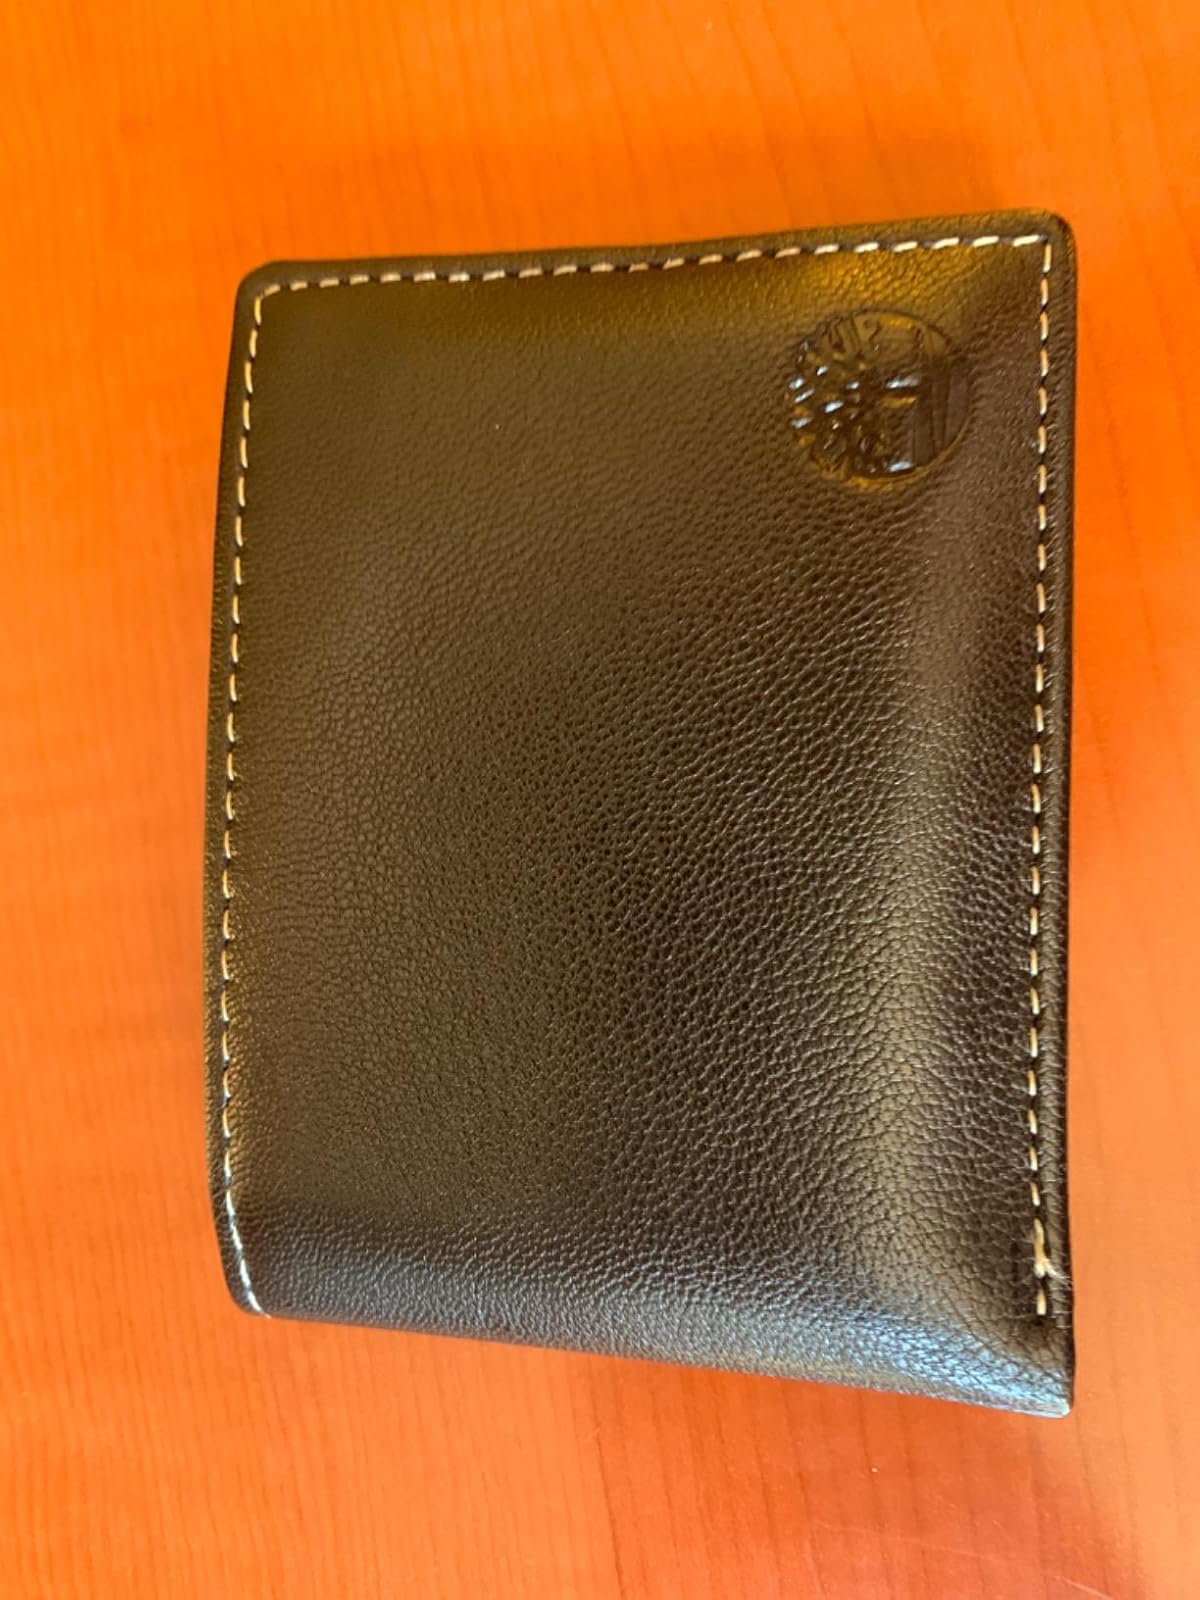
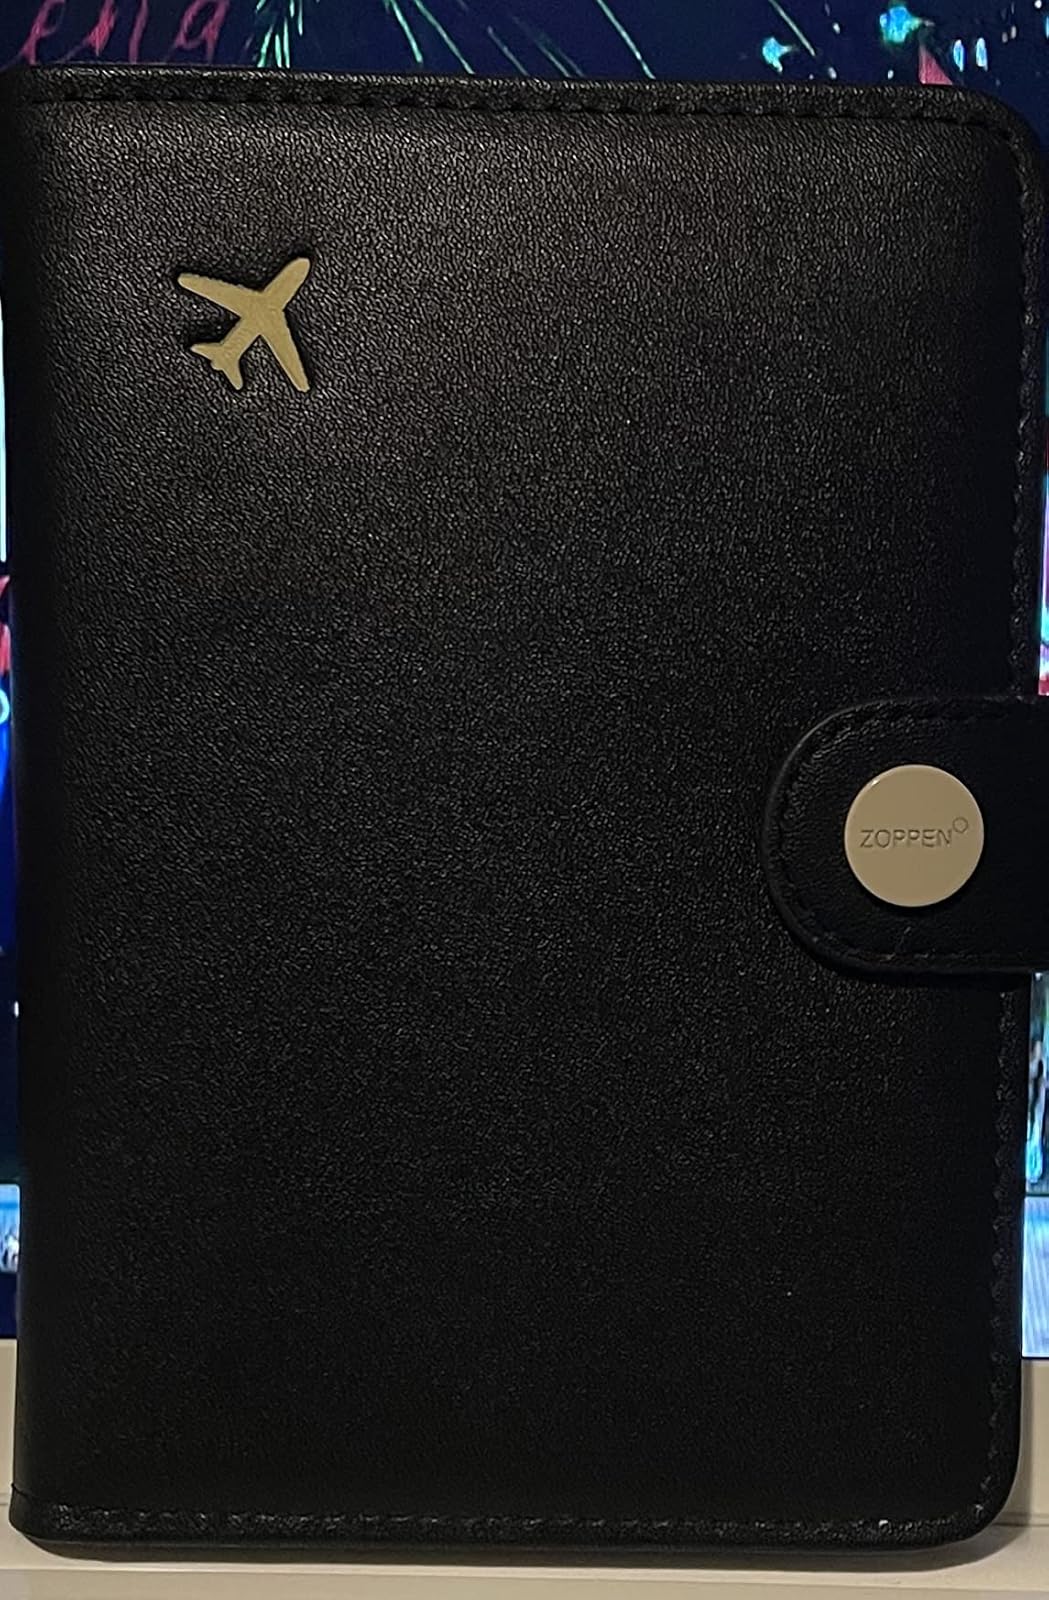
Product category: accessories_wallet
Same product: no